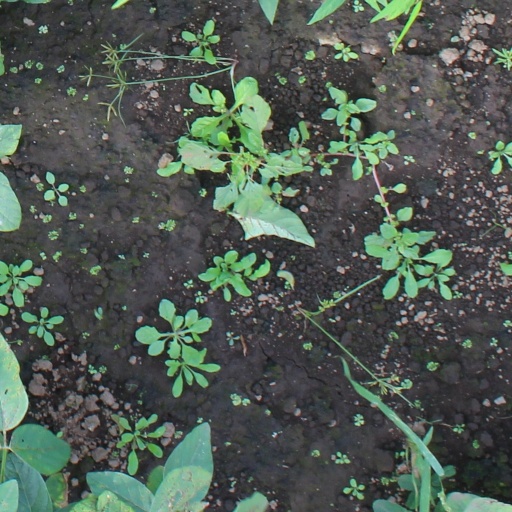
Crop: soybean